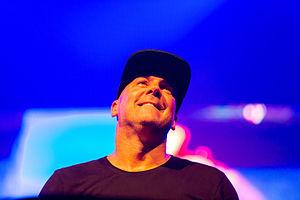
Mental Theo, de son vrai nom Theo Nabuurs, est un producteur de techno hardcore, vidéo jockey, et animateur de télévision néerlandais.